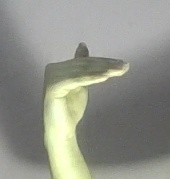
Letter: khaa